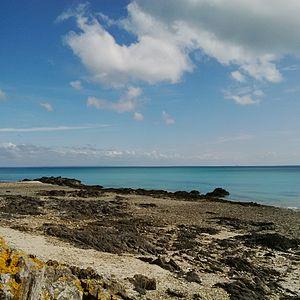
Cancale est une commune française située dans le département d’Ille-et-Vilaine, en région Bretagne, peuplée de 5 121 habitants. Elle est réputée pour ses huîtres plates sauvages issues de bancs naturels existant en eau profonde et plus récemment pour ses huîtres creuses d'élevage.